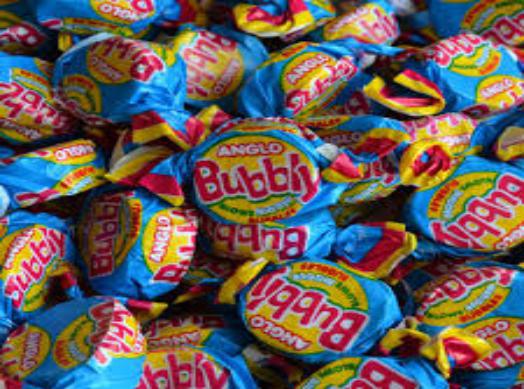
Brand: Anglo Bubbly
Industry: Food